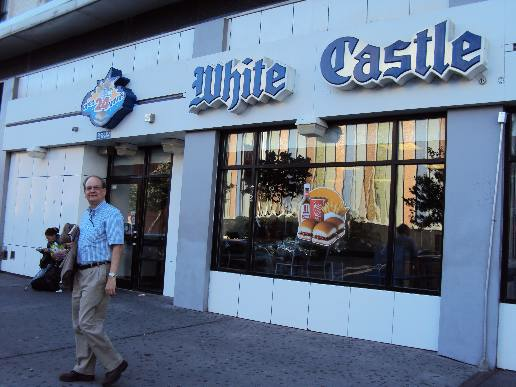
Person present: Yes